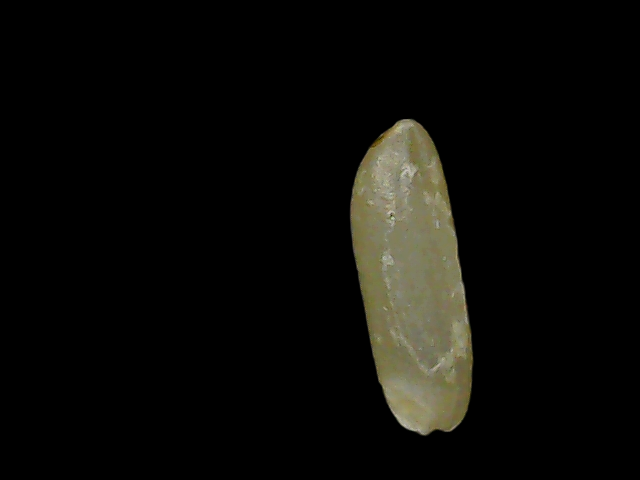
Rice variety: Binadhan19